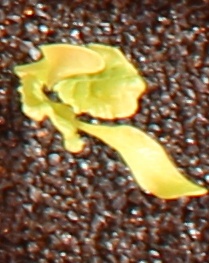
Label: Sugar beet